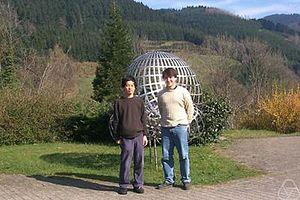
Kenji Fukaya est un mathématicien japonais né le 12 mars 1959. Il est connu pour ses travaux en géométrie symplectique et en géométrie riemannienne.Ses nombreuses contributions fondamentales aux mathématiques incluent la découverte de la catégorie de Fukaya. Il est membre permanent du corps professoral du Centre Simons de géométrie et de physique et professeur de mathématiques à l'université de Stony Brook.